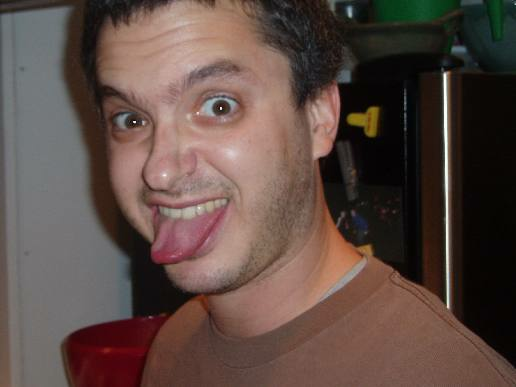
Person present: Yes